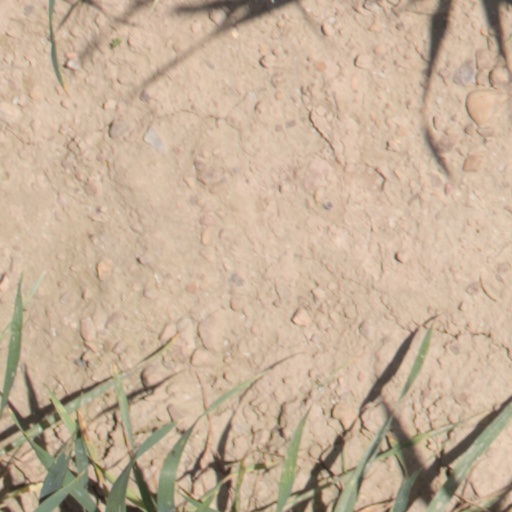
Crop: wheat